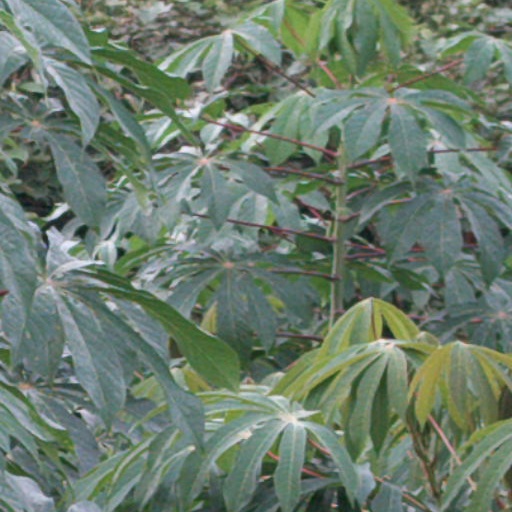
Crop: cassava